Administrative divisions of Moscow

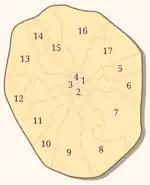
Moscow districts in 1960

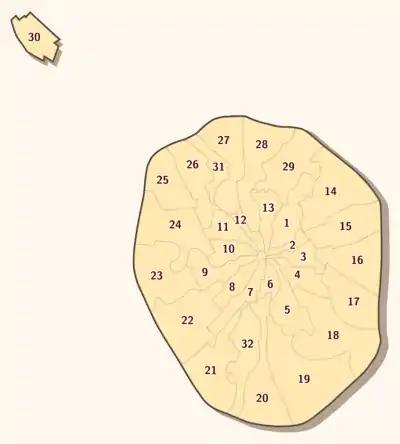
Moscow districts in 1978

In 1977, Zheleznodorozhny and Sevastopolsky Districts were established. Sevastopolsky District was split off Sovetsky and Cheryomushkinsky Districts, whereas Zheleznodorozhny District was split off Kirovsky and Timiryazevsky Districts.